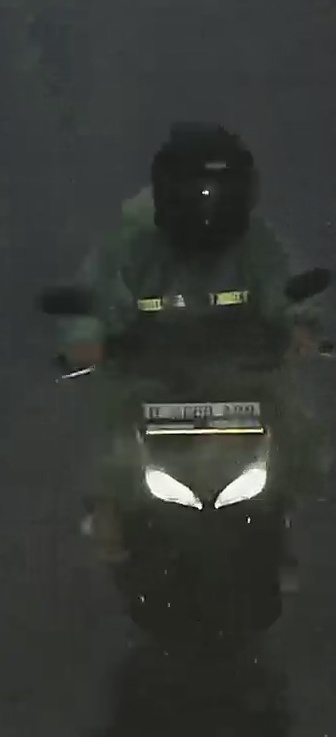
person-with-helmet: 1
person-without-helmet: 0